Killer: A Journal of Murder (film)

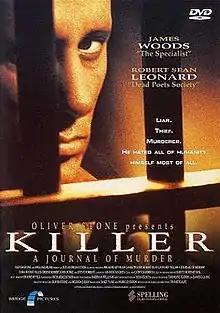
Dutch DVD cover

Killer: A Journal of Murder (1995) is an American drama film written and directed by Tim Metcalfe. It is loosely adapted from a book of the same title, on the life of American serial killer Carl Panzram, who was active in the early 20th century and executed in 1930. It uses some passages drawn from his own writings near the end of his life.